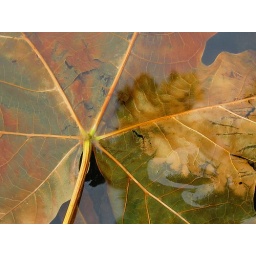
a beautiful autumn leaf, partly in and out of the water on the shore of small river in western washington.august 2006.